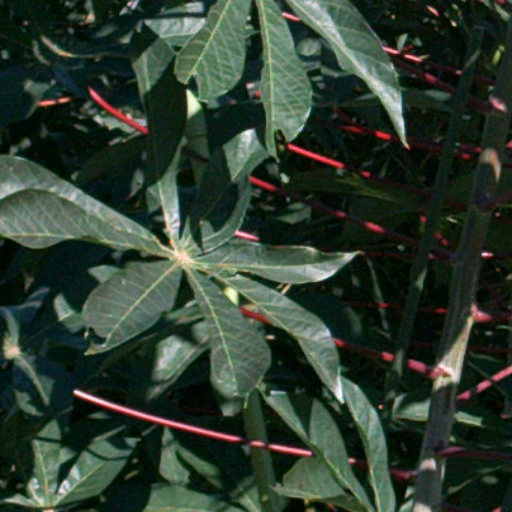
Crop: cassava